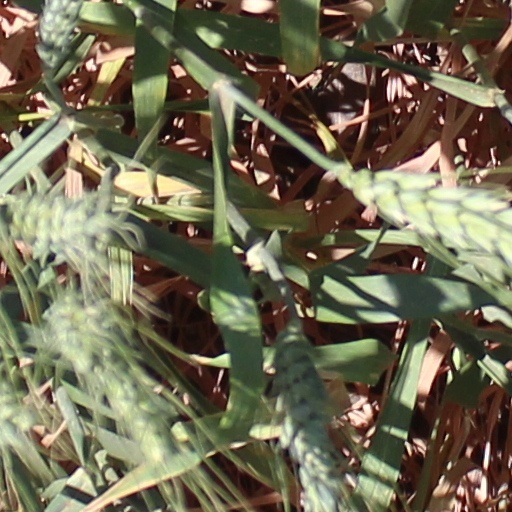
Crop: wheat